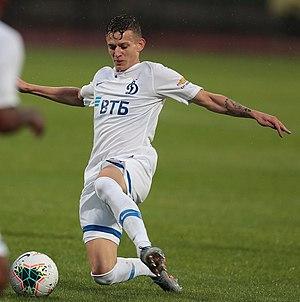
Sebastian Szymański, né le 10 mai 1999 à Biała Podlaska en Pologne, est un footballeur polonais qui évolue au poste de milieu offensif au Dynamo Moscou.